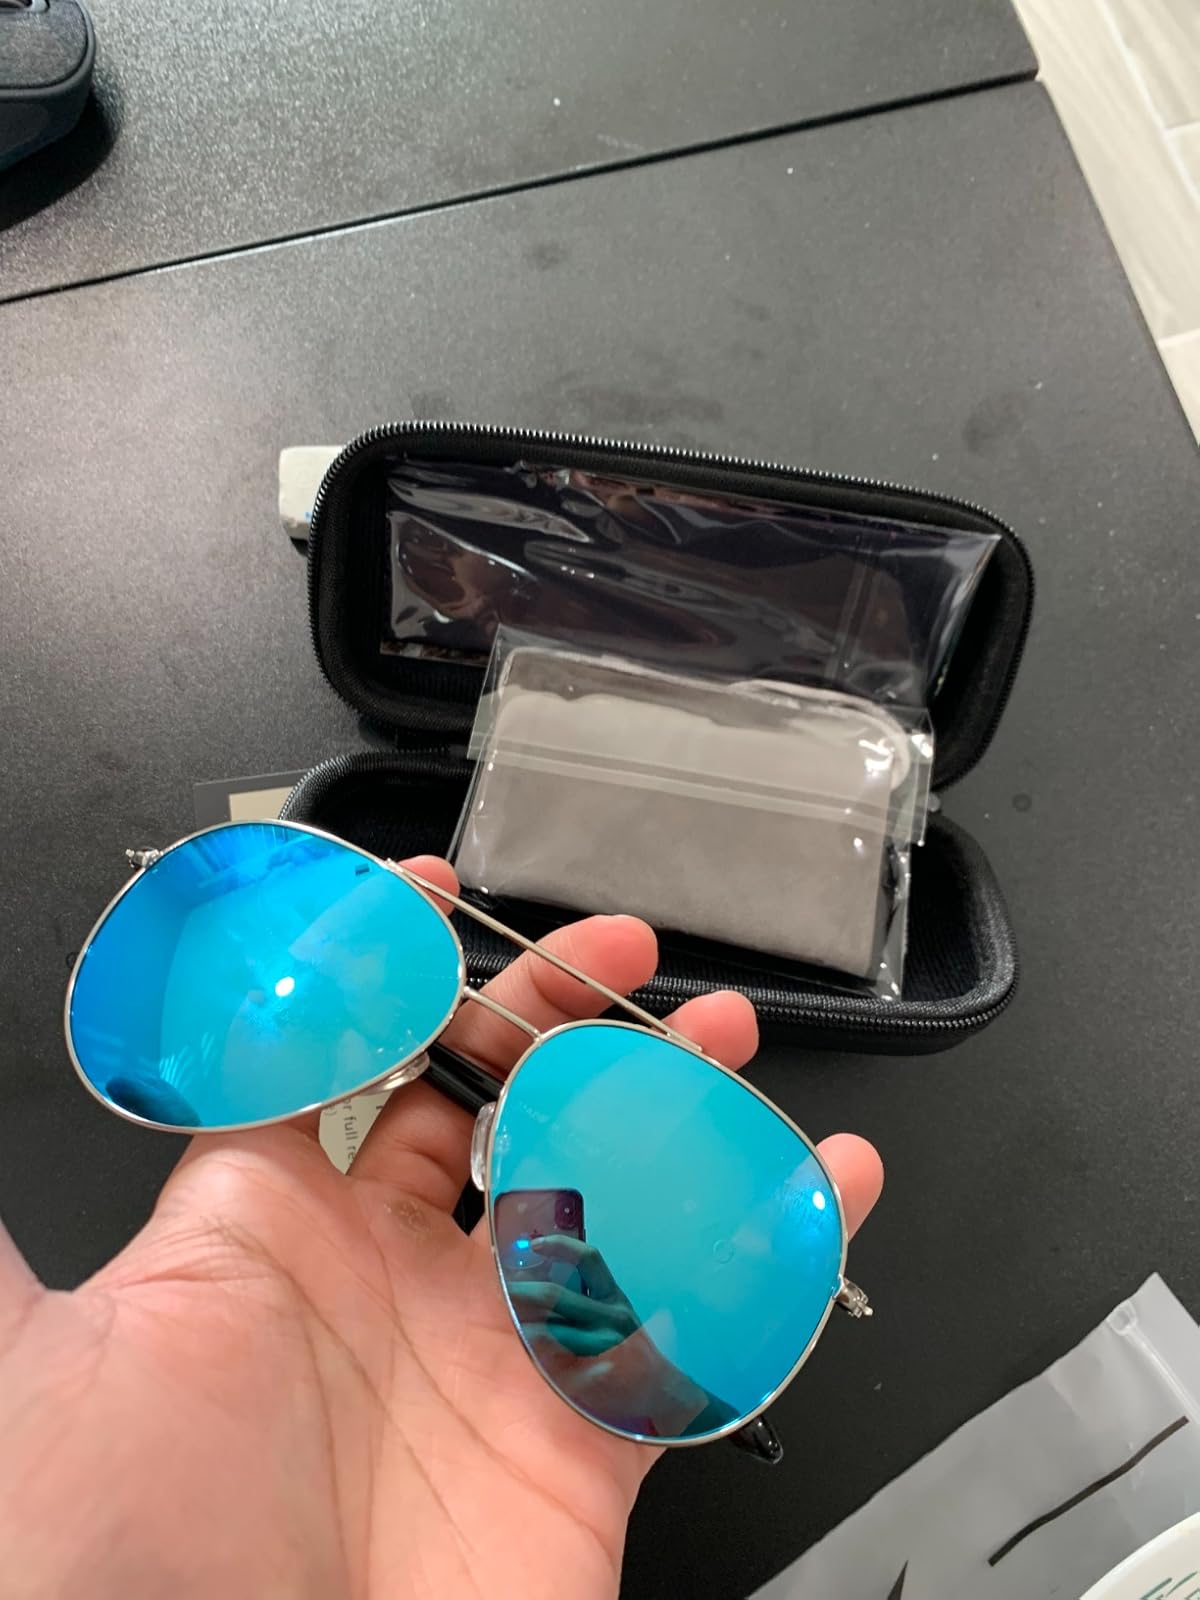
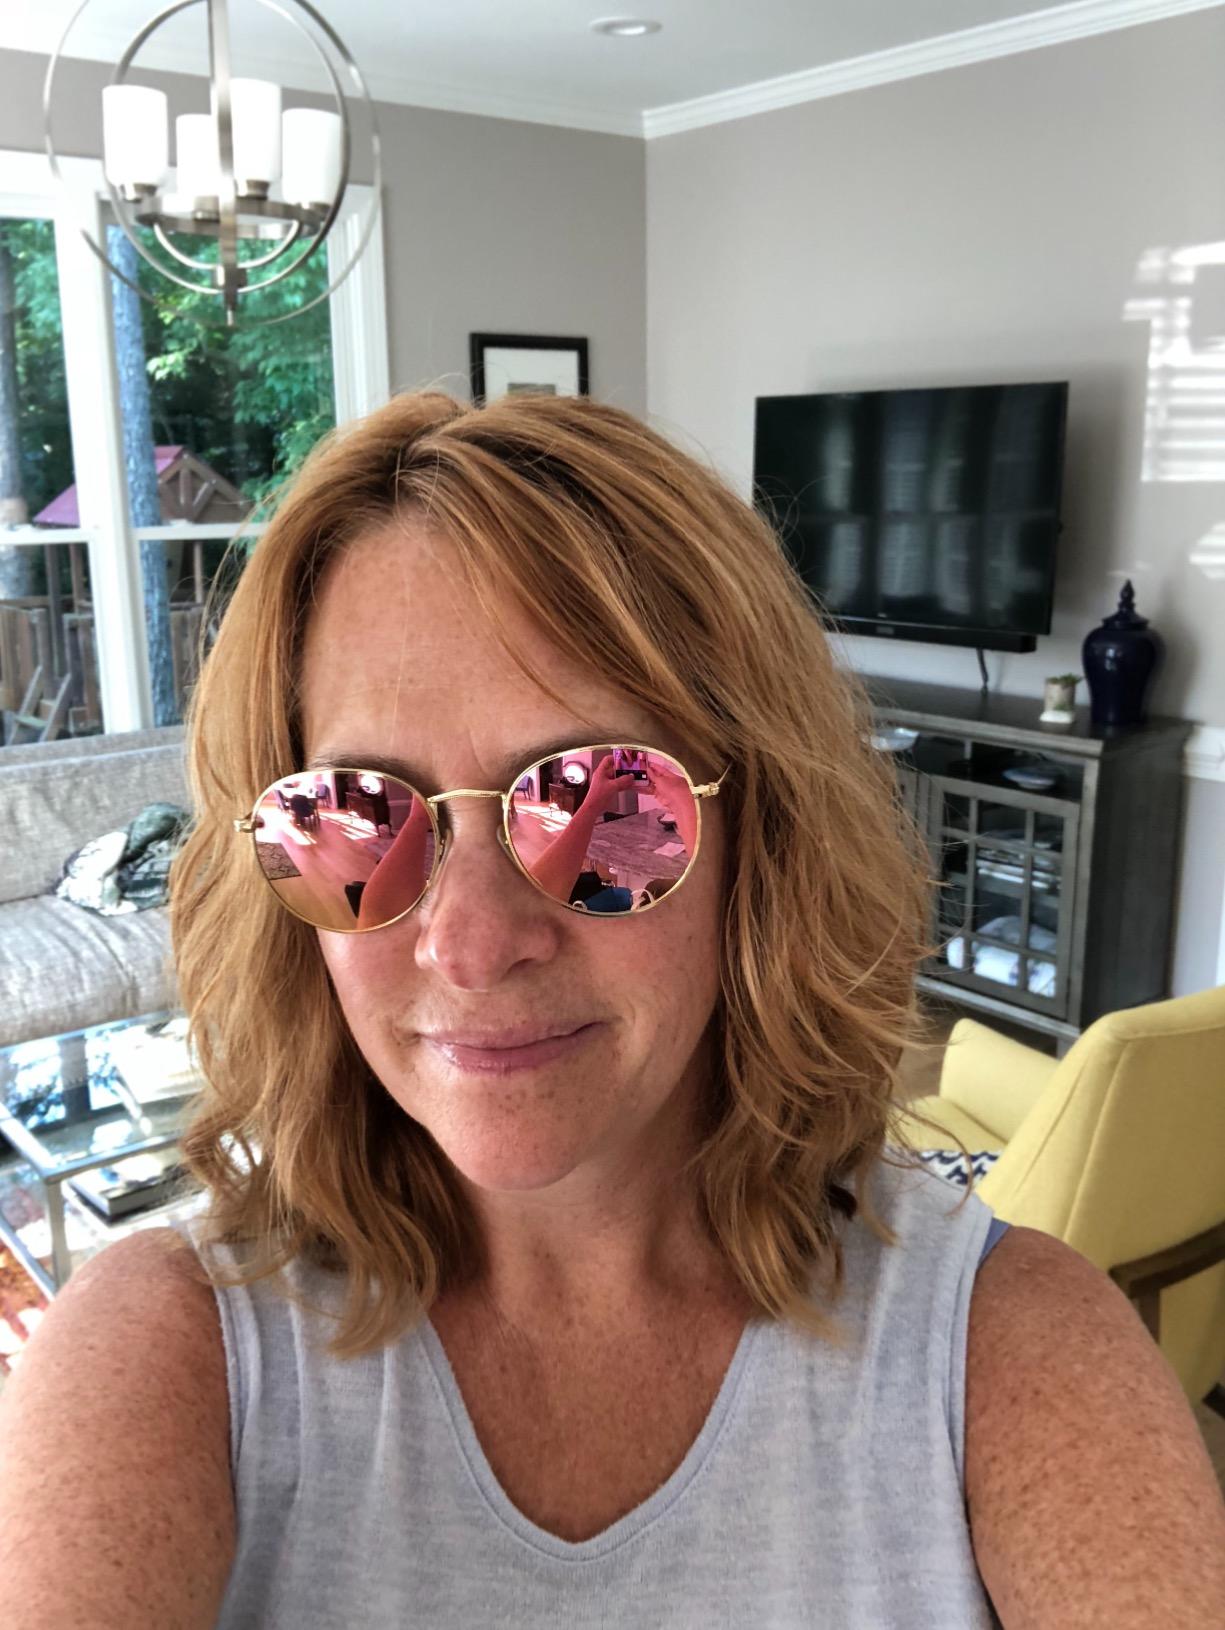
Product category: accessories_sunglasses
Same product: no